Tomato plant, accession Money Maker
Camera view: bottom (45 deg); turntable rotation: 0 degrees
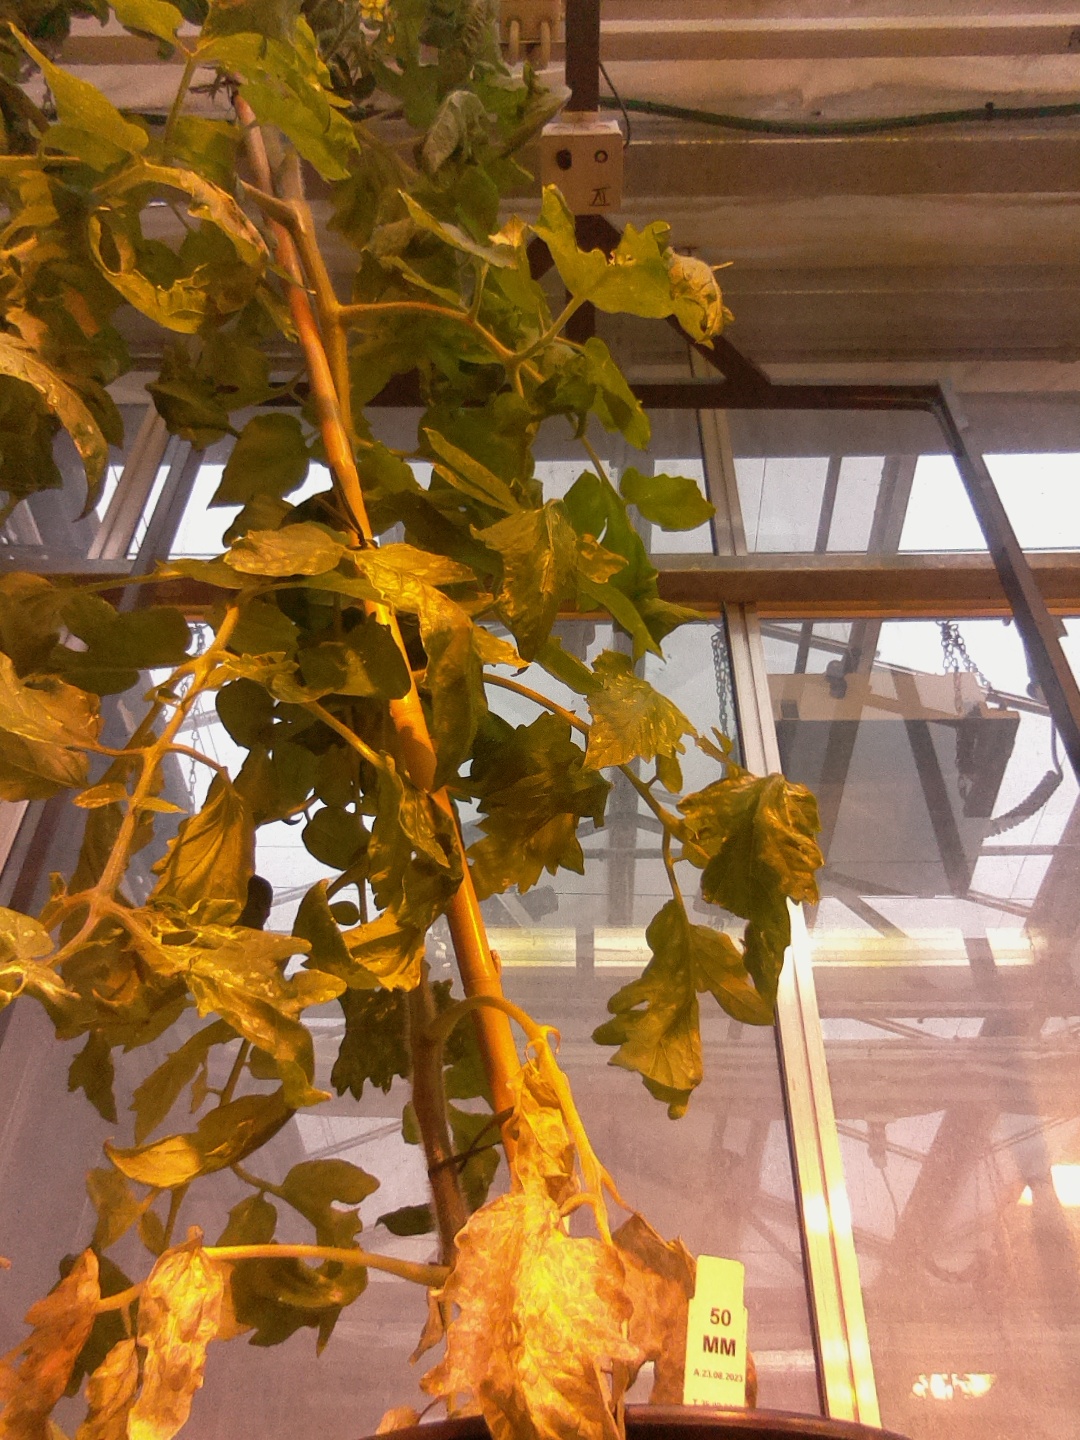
BBCH growth stage 70: Fruits at the main stem or branches visibles